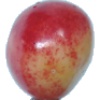
Label: Cherry Rainier 1